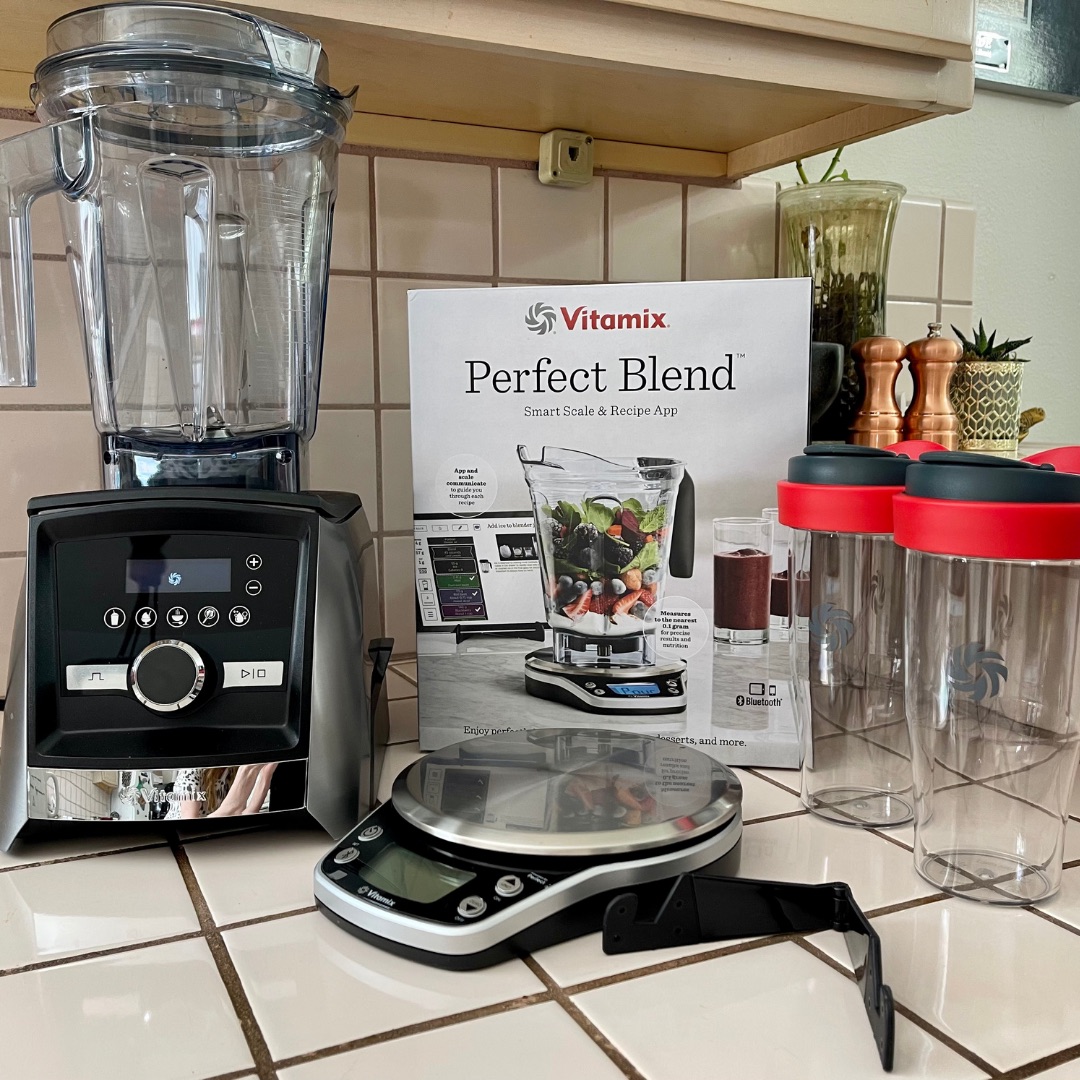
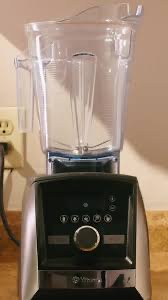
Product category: items_blender
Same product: yes